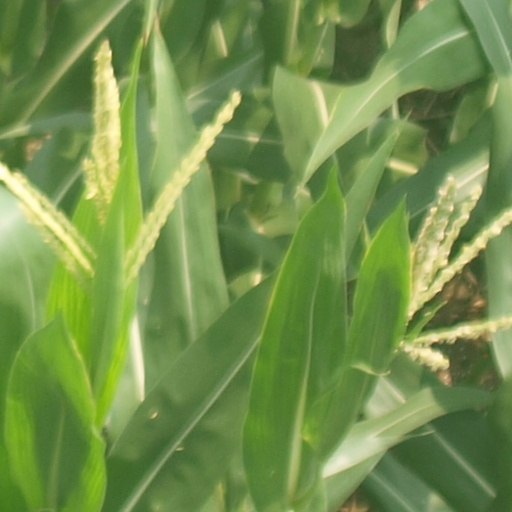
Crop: maize; corn